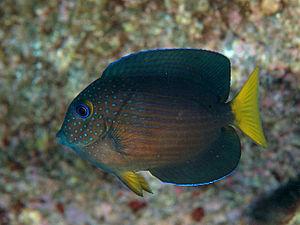
Ctenochaetus binotatus, communément nommé Poisson-chirurgien à deux taches, est une espèce de poissons marins de la famille des Acanthuridae.